H. H. Kung

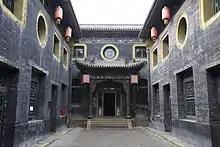
The Kung family residence in Taigu County, Shanxi Province

Kung was born during the late Qing dynasty into a prosperous banking and trading family in Taigu County, Shanxi Province, where he attended a mission school in spite of his family's doubts. He then attended North China Union College in Tongzhou, near Beijing, where he took courses in mathematics, physics and chemistry, subjects which were not offered in traditional Chinese schools. Upon hearing of the Boxer attacks, he returned to Taigu, but his family prevented him from leaving the house. After the Taiyuan Massacre, which included members of the Oberlin Band, he carried letters from several of the murdered missionaries to Beijing by hiding them between the layers of his cloth shoes. Returning to Taigu, by using the powers of the Boxer Indemnity, he distributed relief to the families of those killed, buried the dead, and confiscated the estate of a family which had supported the Boxers.